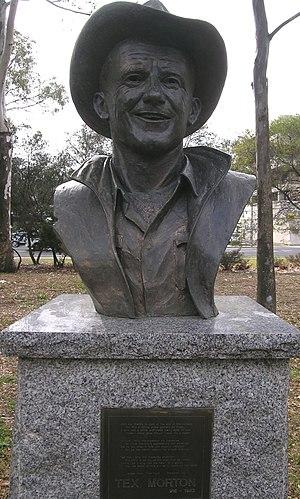
Tex Morton, né Robert William Lane à Nelson, en Nouvelle-Zélande, également connu sous le nom de Robert Tex Morton est un chanteur pionnier de la musique country australienne. Il est aussi comédien de théâtre populaire et artiste de cirque.